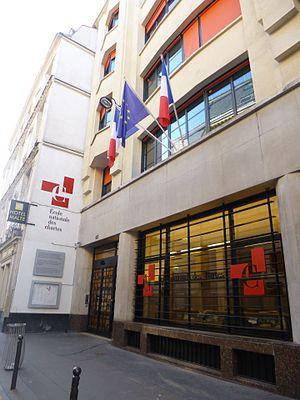
Ecole Nationale des Chartes, bâtiment du 65, rue de Richelieu (Paris 2ème arrondissement).
L'École nationale des chartes, fondée en 1821, est une des plus anciennes et des plus prestigieuses grandes écoles françaises. Elle est spécialisée dans la formation aux sciences auxiliaires de l'histoire. Depuis le 1ᵉʳ septembre 2016, sa directrice est la professeure Michelle Bubenicek.